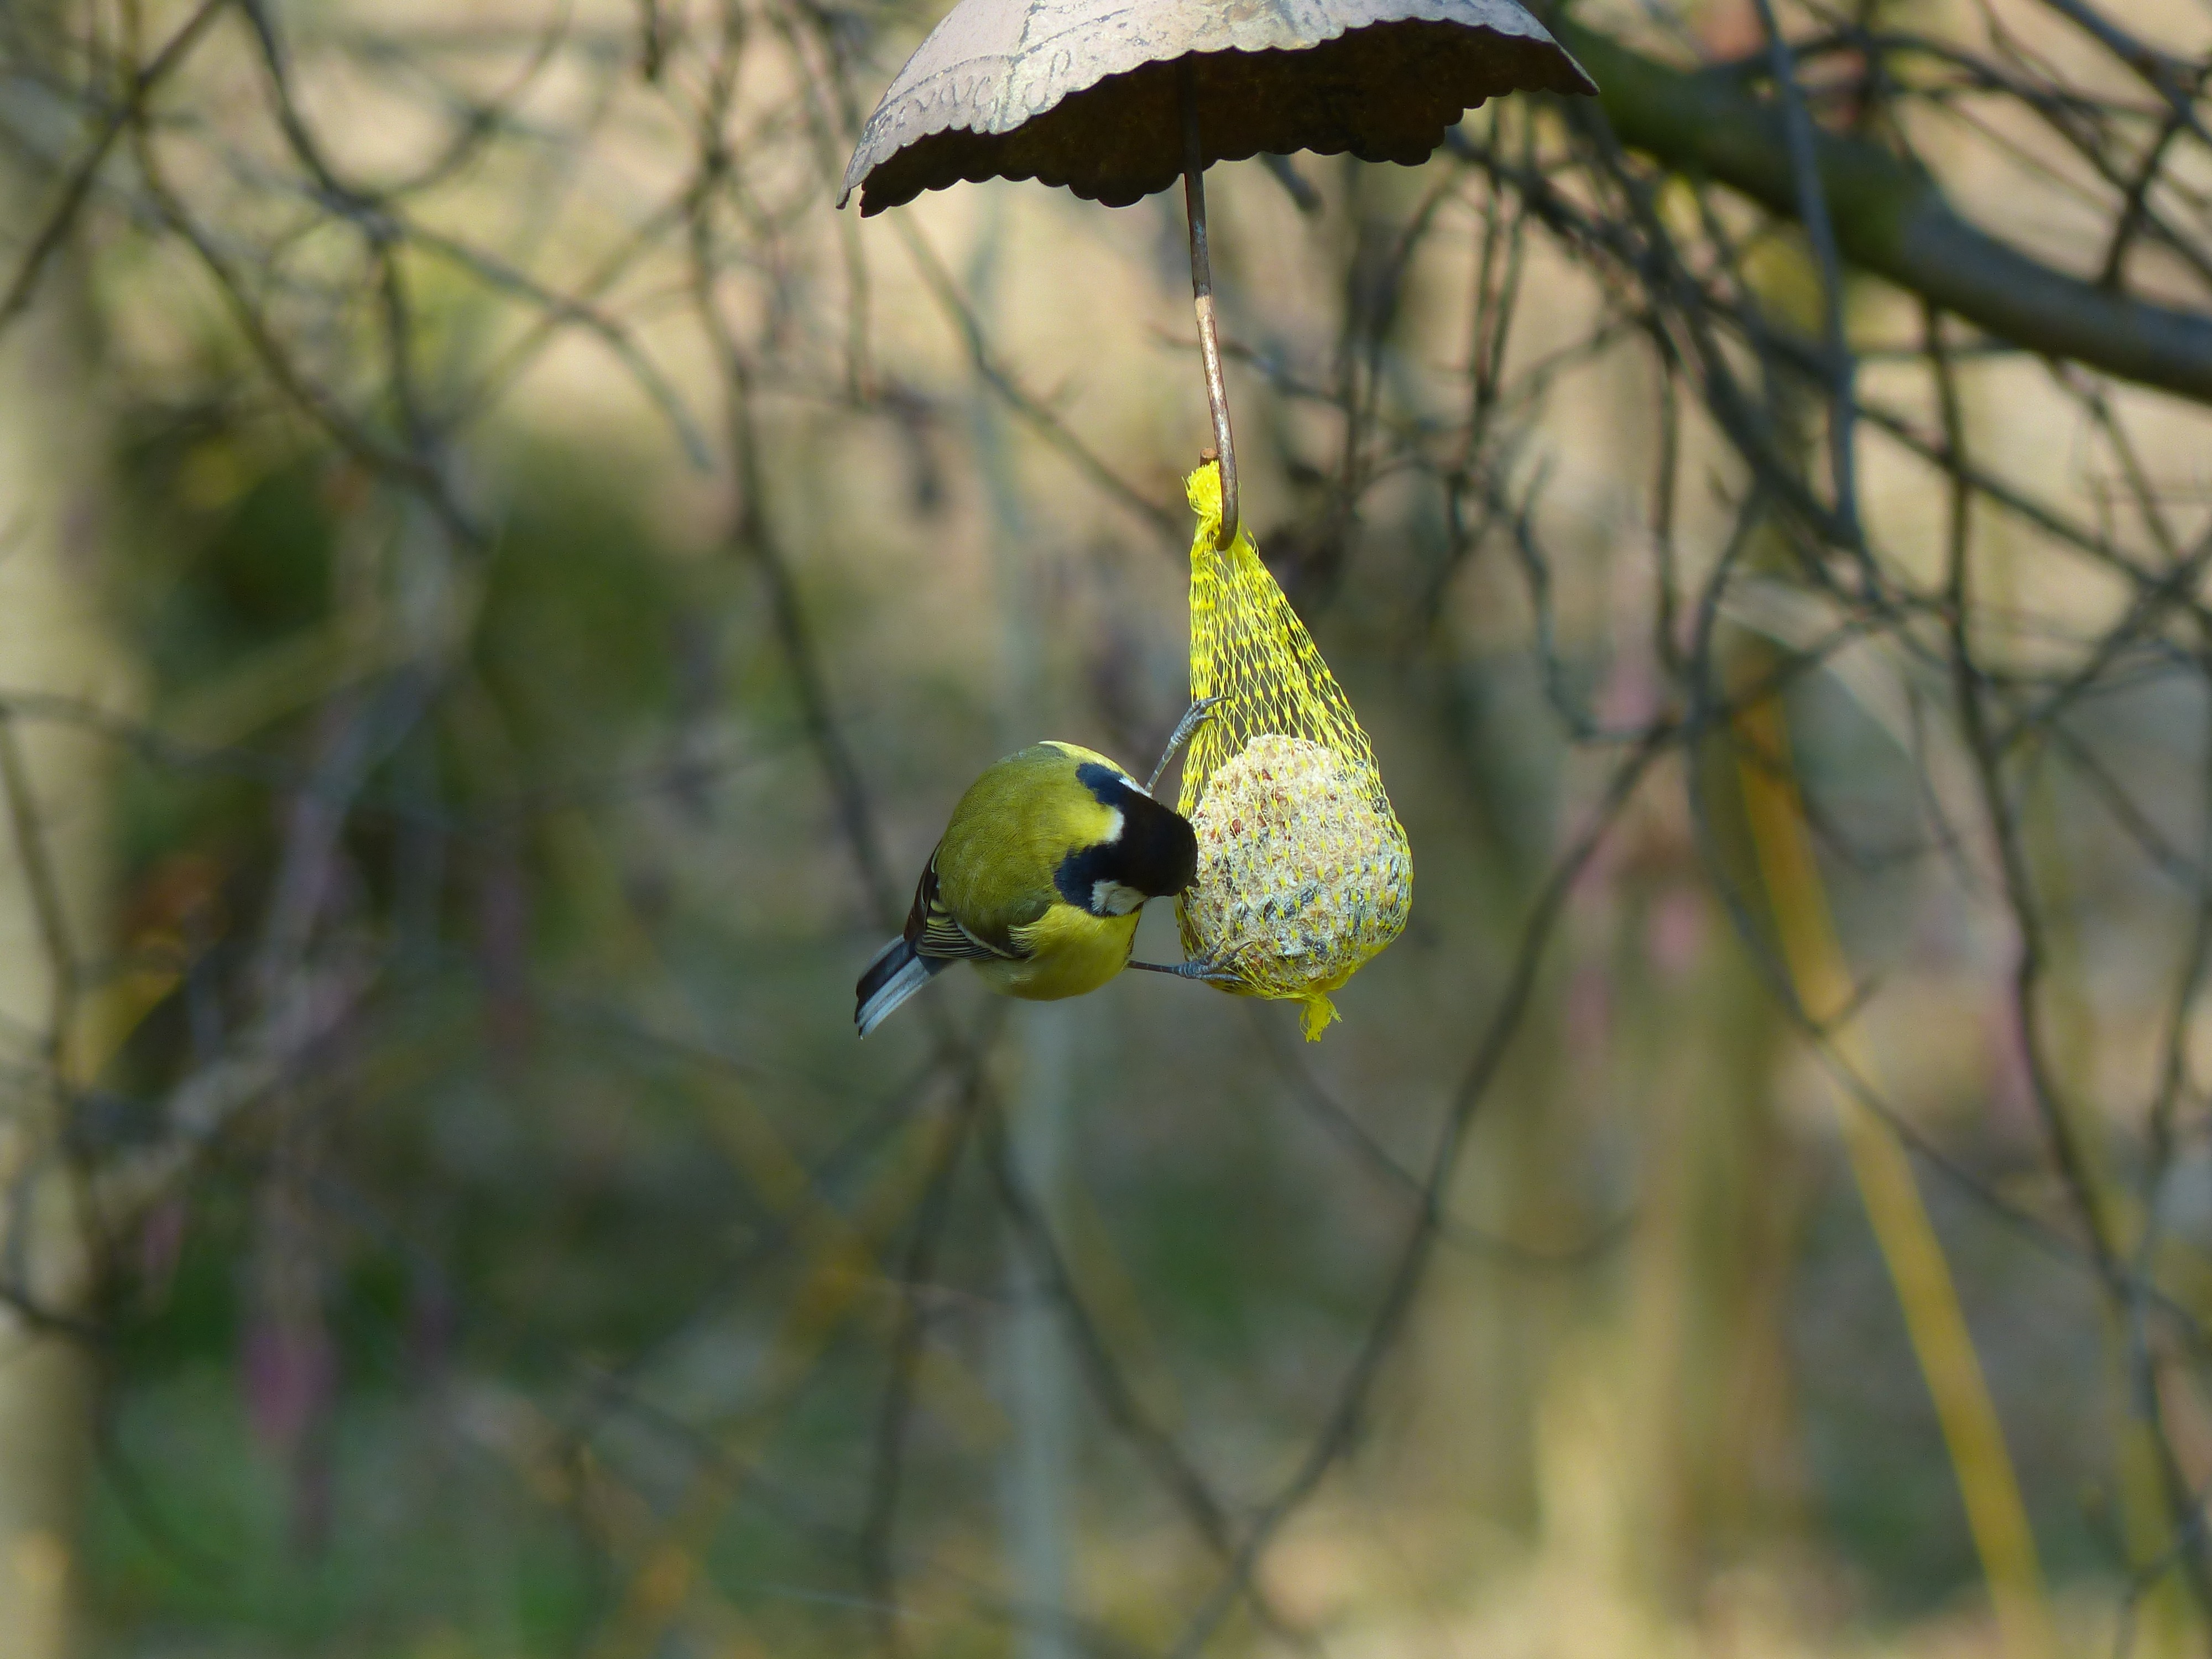
nature, branch, winter, bird, leaf, flower, animal, wildlife, feed, food, green, botany, yellow, eat, flora, fauna, bird seed, peck, songbird, hang, tit, network, passeri, parus major, depend, claws out, sparrow bird, fat balls, paridae, perching bird